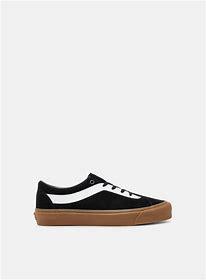
Brand: Vans
Model: Bold NI